Signorinette

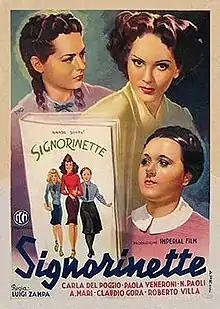
Theatrical release poster

Signorinette is a 1942 Italian drama film directed by Luigi Zampa and starring Carla Del Poggio, Paola Veneroni and Roberto Villa. It was shot at the Cinecittà Studios in Rome. The film's sets were designed by the art director Giorgio Pinzauti.